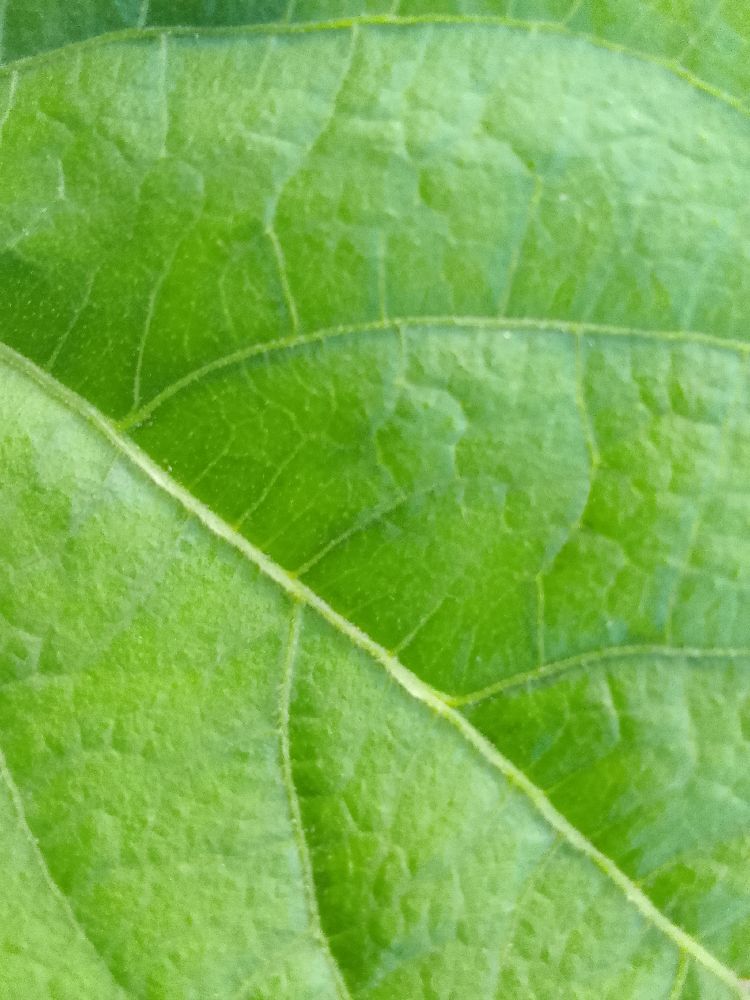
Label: healthy